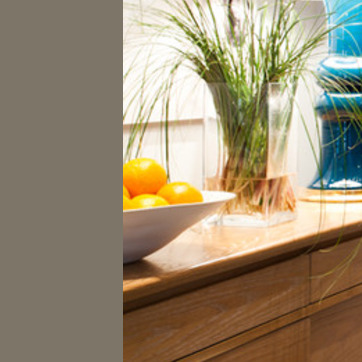
Material: food